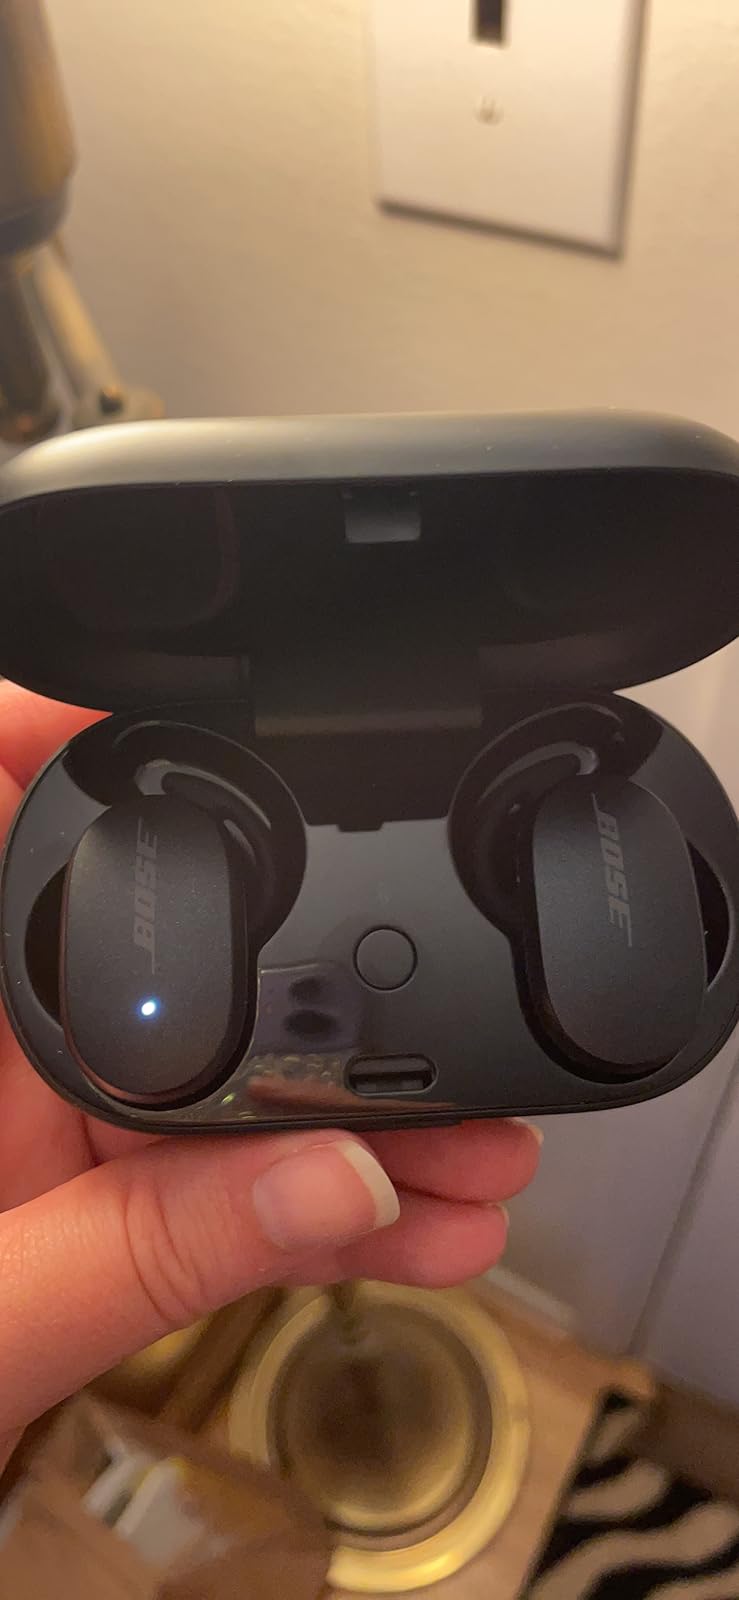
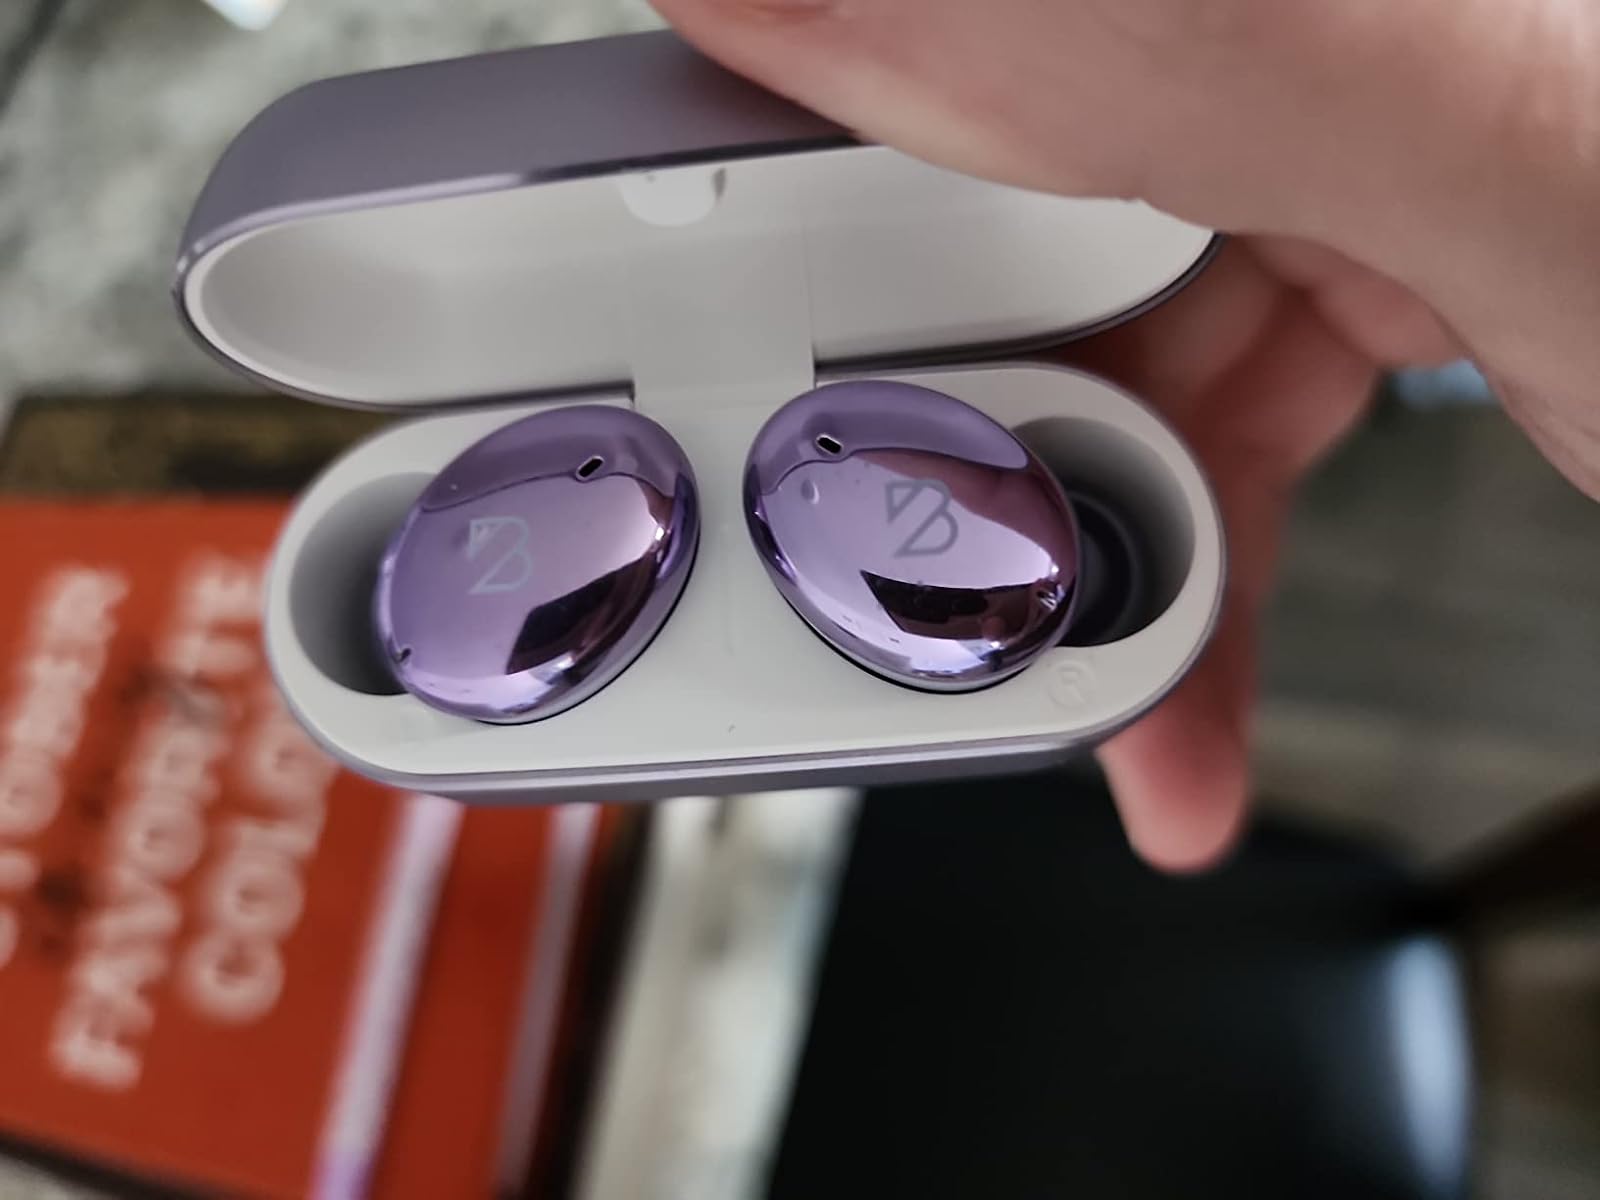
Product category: earbuds
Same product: no